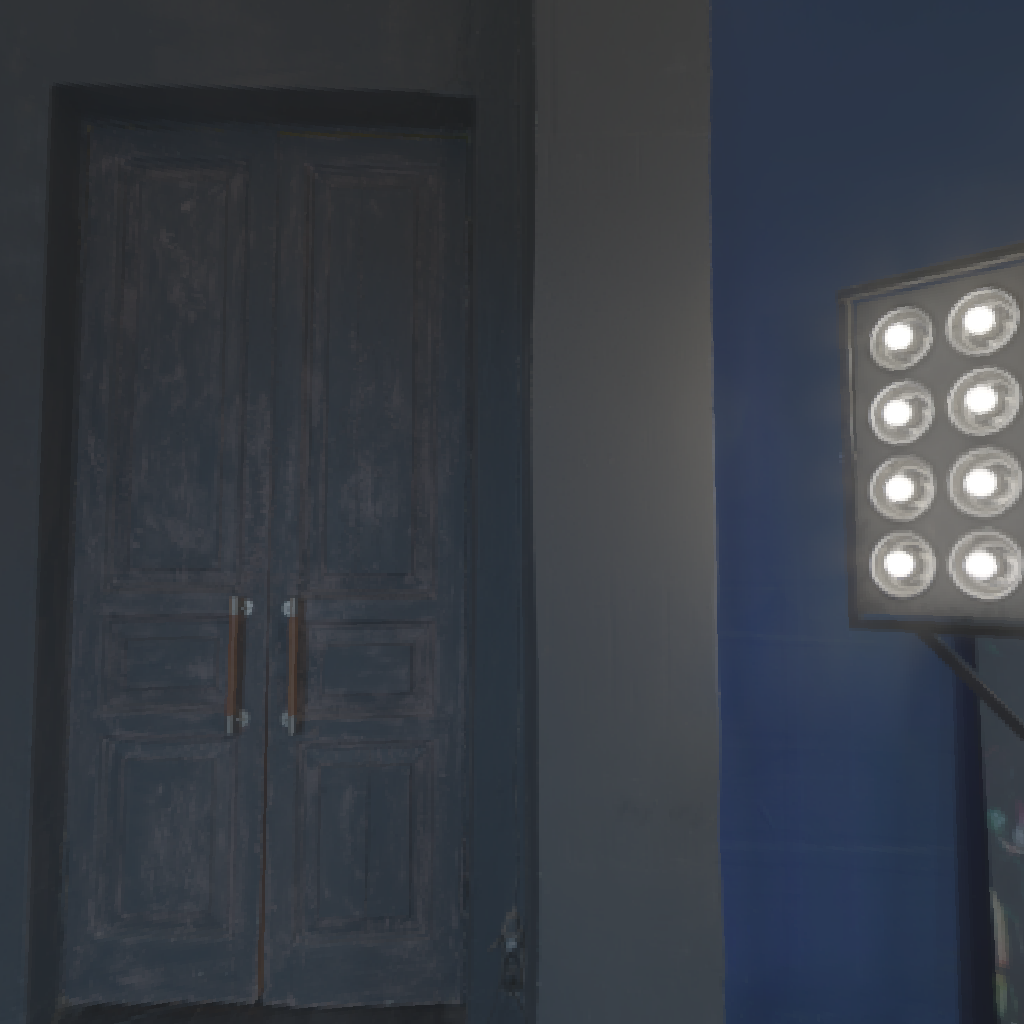
scene-linear HDR photo, Blue Photo Studio, indoor, with visible sun, couch, wooden floor, lamp, window, seat, studio, artificial light, natural light, urban, medium contrast, midday, high dynamic range, physically based lighting